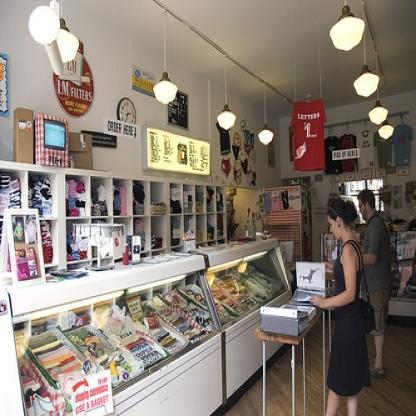
Scene: Indoor